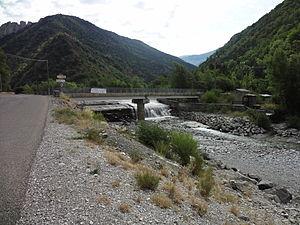
Prads-Haute-Bléone est une commune française, située dans le département des Alpes-de-Haute-Provence en région Provence-Alpes-Côte d'Azur.